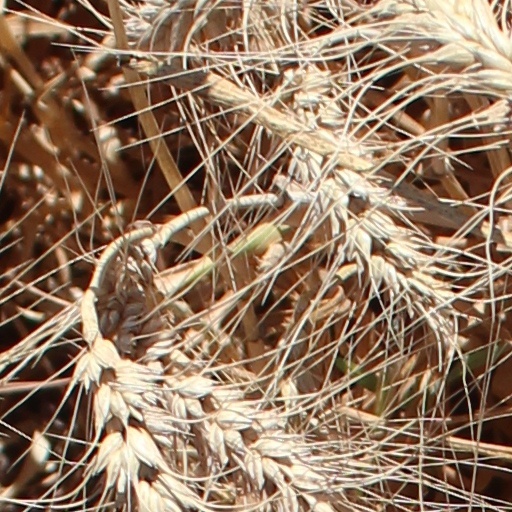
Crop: wheat